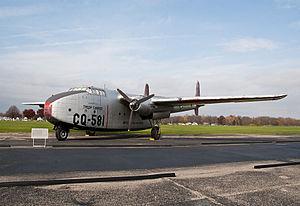
Le Fairchild C-82 Packet était un appareil de transport bipoutre. Un exemplaire du C-82 Packet servit de prototype au C-119 Flying Boxcar.